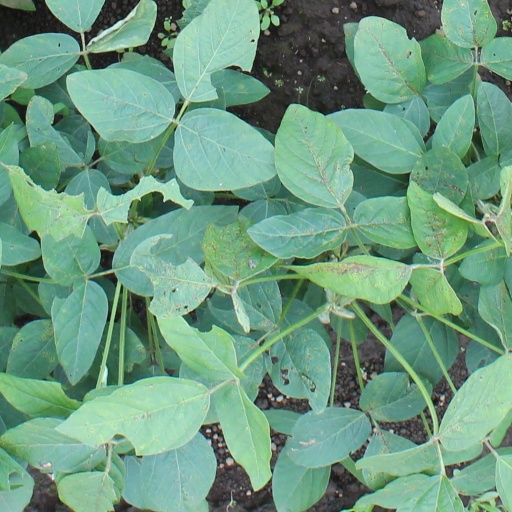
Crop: soybean